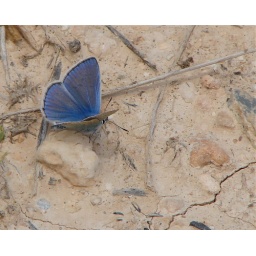
A male Escher's Blue butterfly close to the beach near Hersonissos.